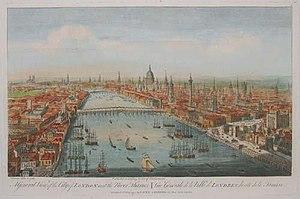
Henry Fielding, né le 22 avril 1707 à Sharpham Park près de Glastonbury, Somerset, Angleterre et mort à Lisbonne le 8 octobre 1754, est un dramaturge, poète, essayiste et romancier anglais.
Henry Fielding, romancier anglais du XVIIIᵉ siècle, auteur en particulier de Joseph Andrews et de Histoire de Tom Jones, enfant trouvé, est né dans le Somerset le 22 avril 1707 et mort à Lisbonne le 14 octobre 1754. Son enfance, passée avec ses frères et sœurs à la campagne dans le riche manoir du Dorset acheté par la famille, a été plutôt heureuse. La mort de sa mère et le remariage du père alors qu'il a onze ans bouleverse la vie de la fratrie, sans doute rudoyée par la marâtre, et la grand-mère maternelle engage une procédure pour obtenir sa garde. Désormais, c'est auprès d'elle que Fielding passera ses vacances, car il est scolarisé au collège d'Eton où il se fait des amis qui lui seront fidèles en toutes occasions.